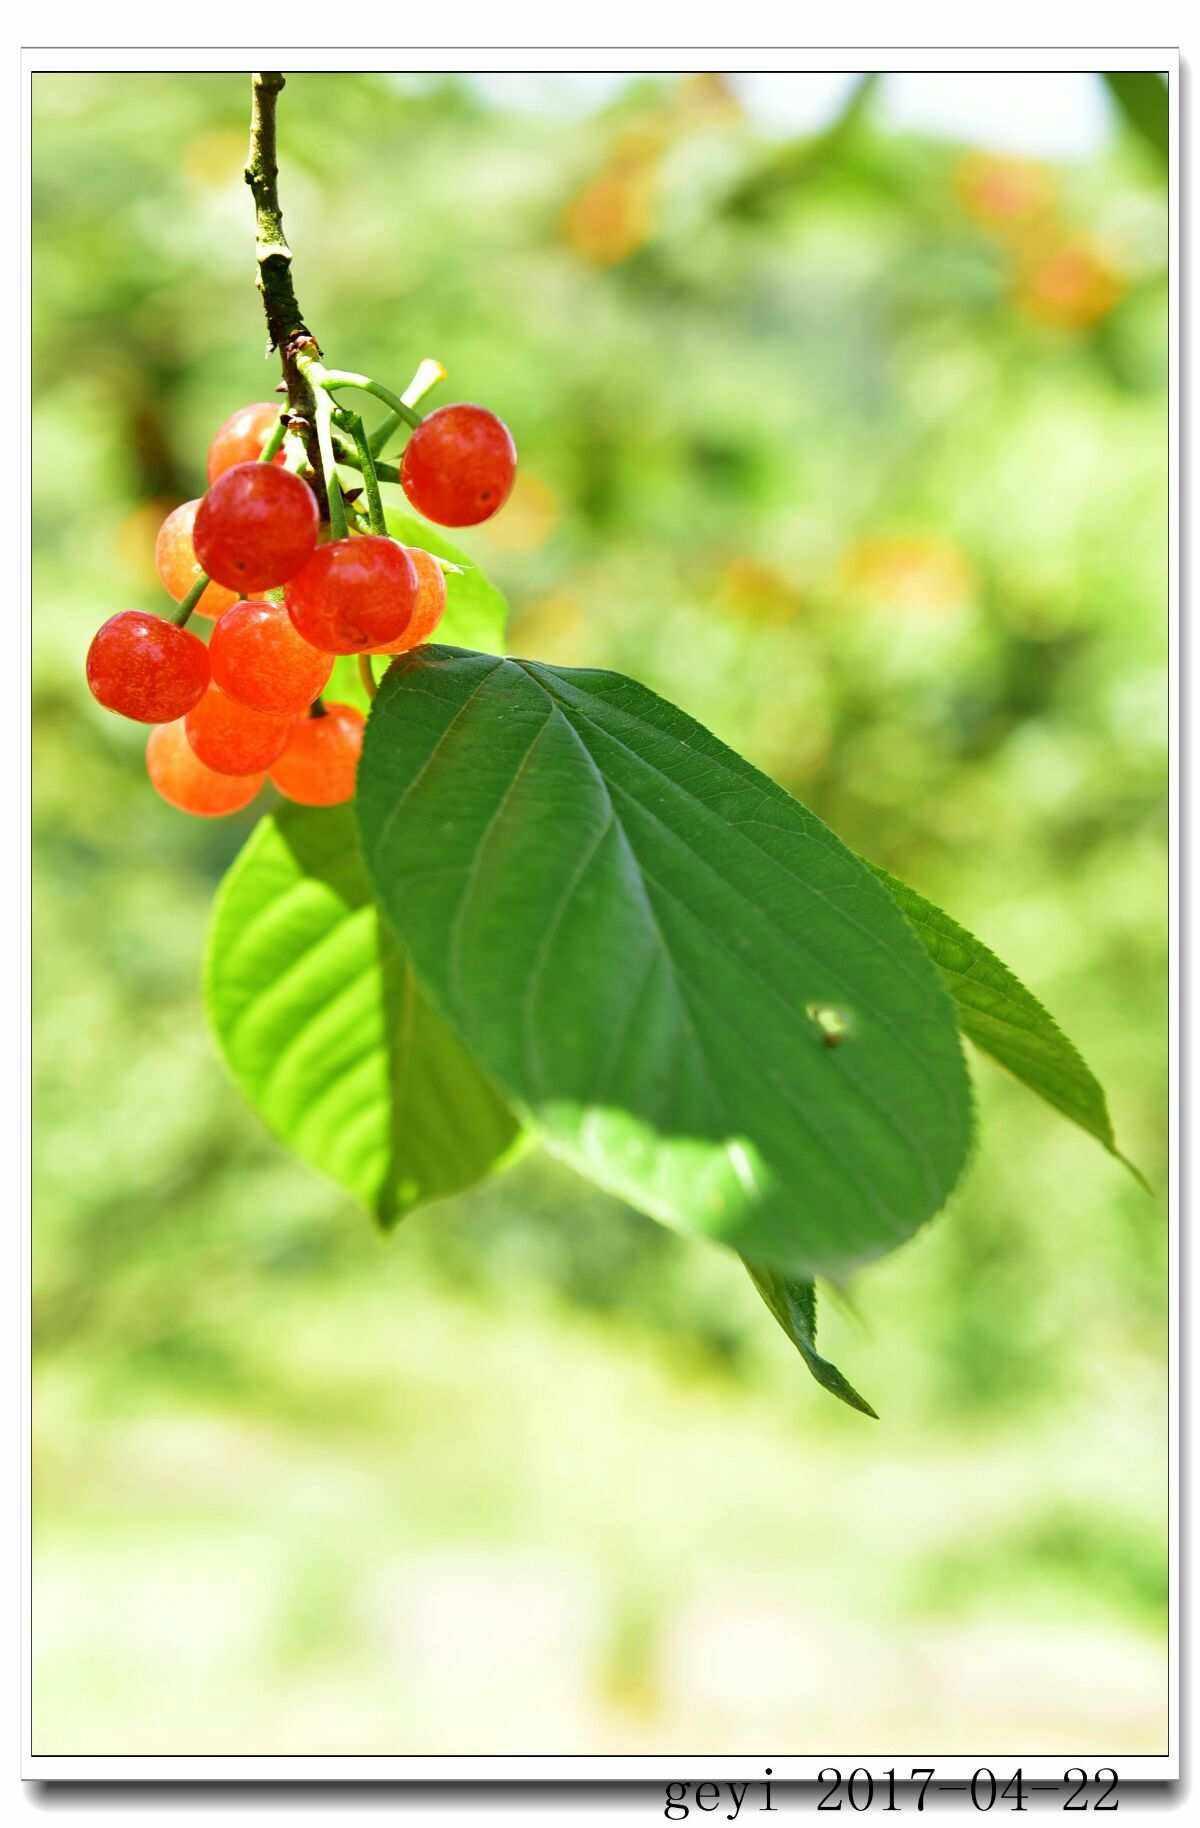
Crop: cherry
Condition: healthy